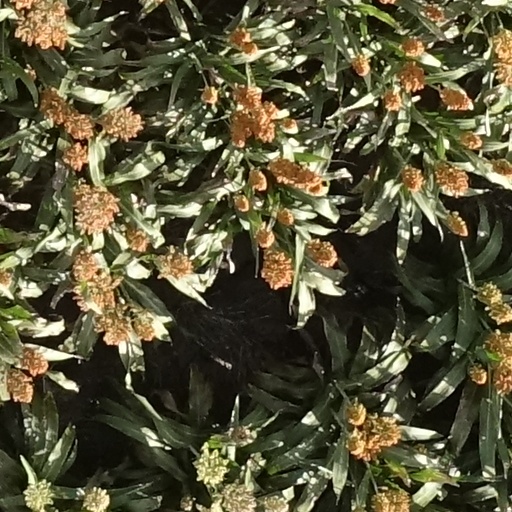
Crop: sorghum